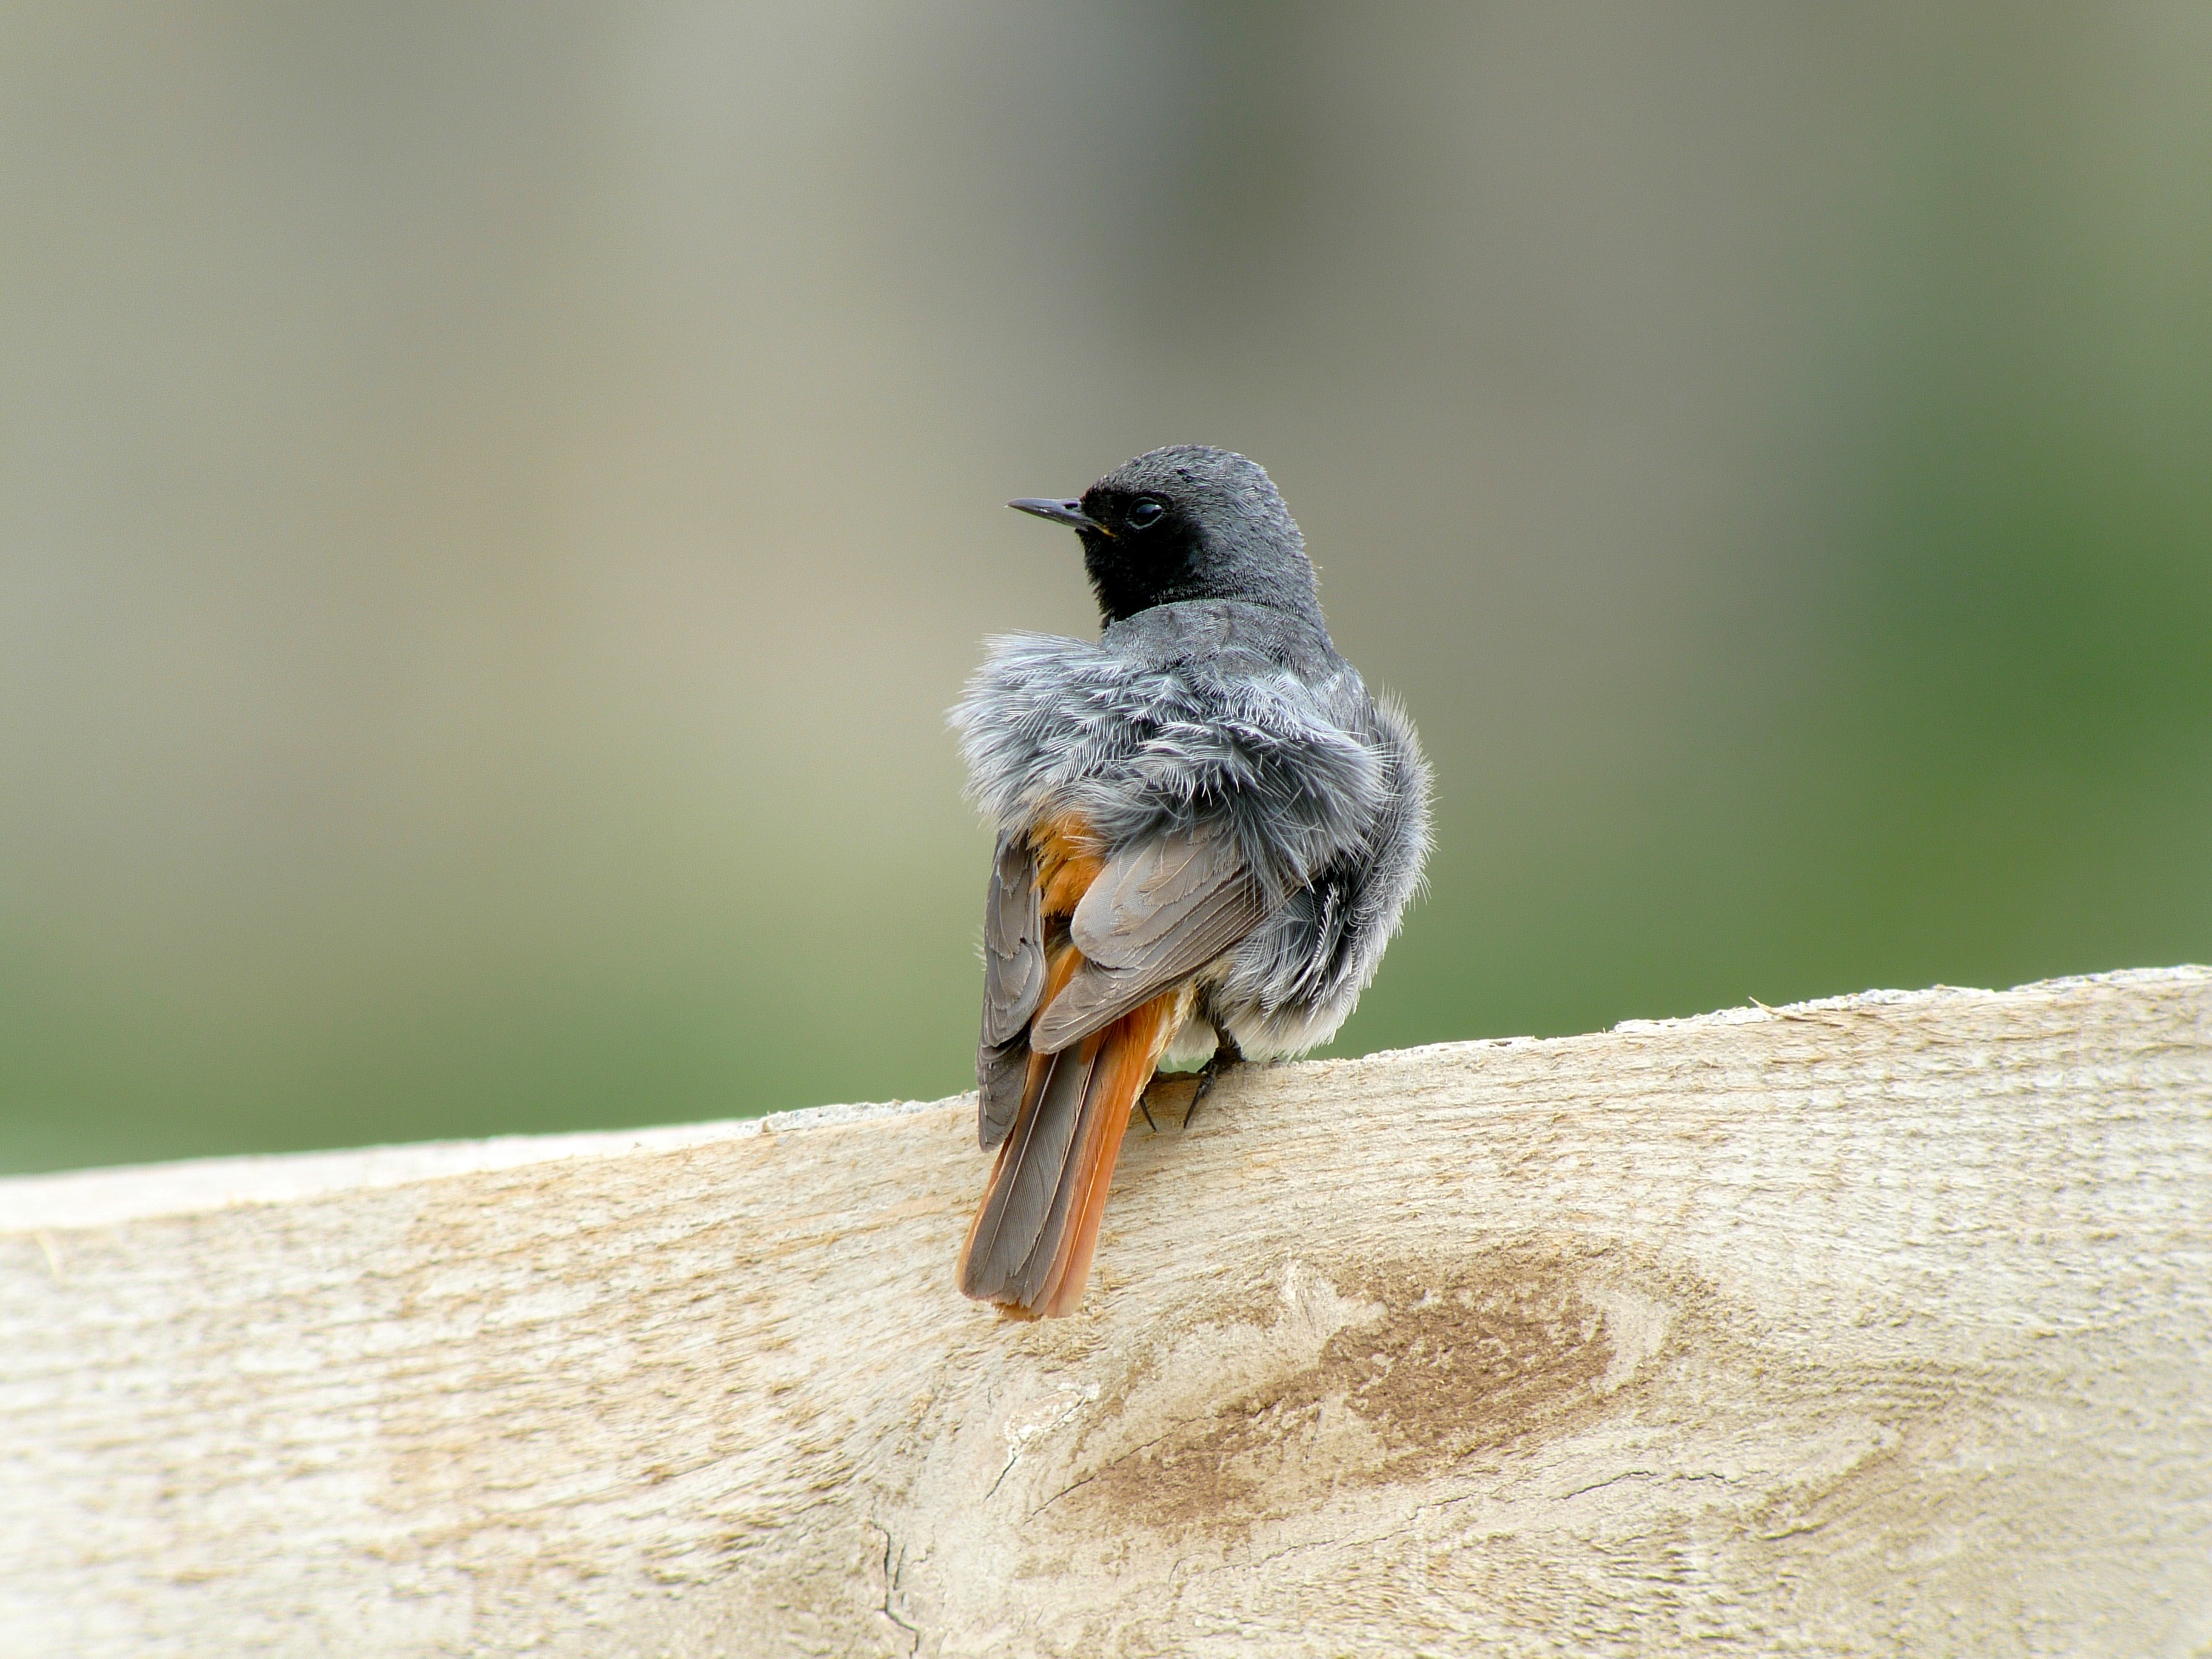
nature, bird, wing, wildlife, beak, fauna, close up, birds, vertebrate, sparrow, phoenicurus, redstart, swallow, slovakia, old world flycatcher, perching bird